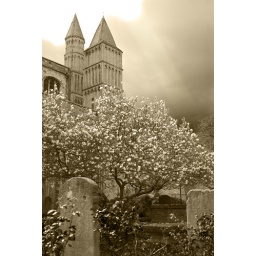
Magnolia tree in the graveyard at the back of Rochester Cathedral, just across the road from Rochester Castle